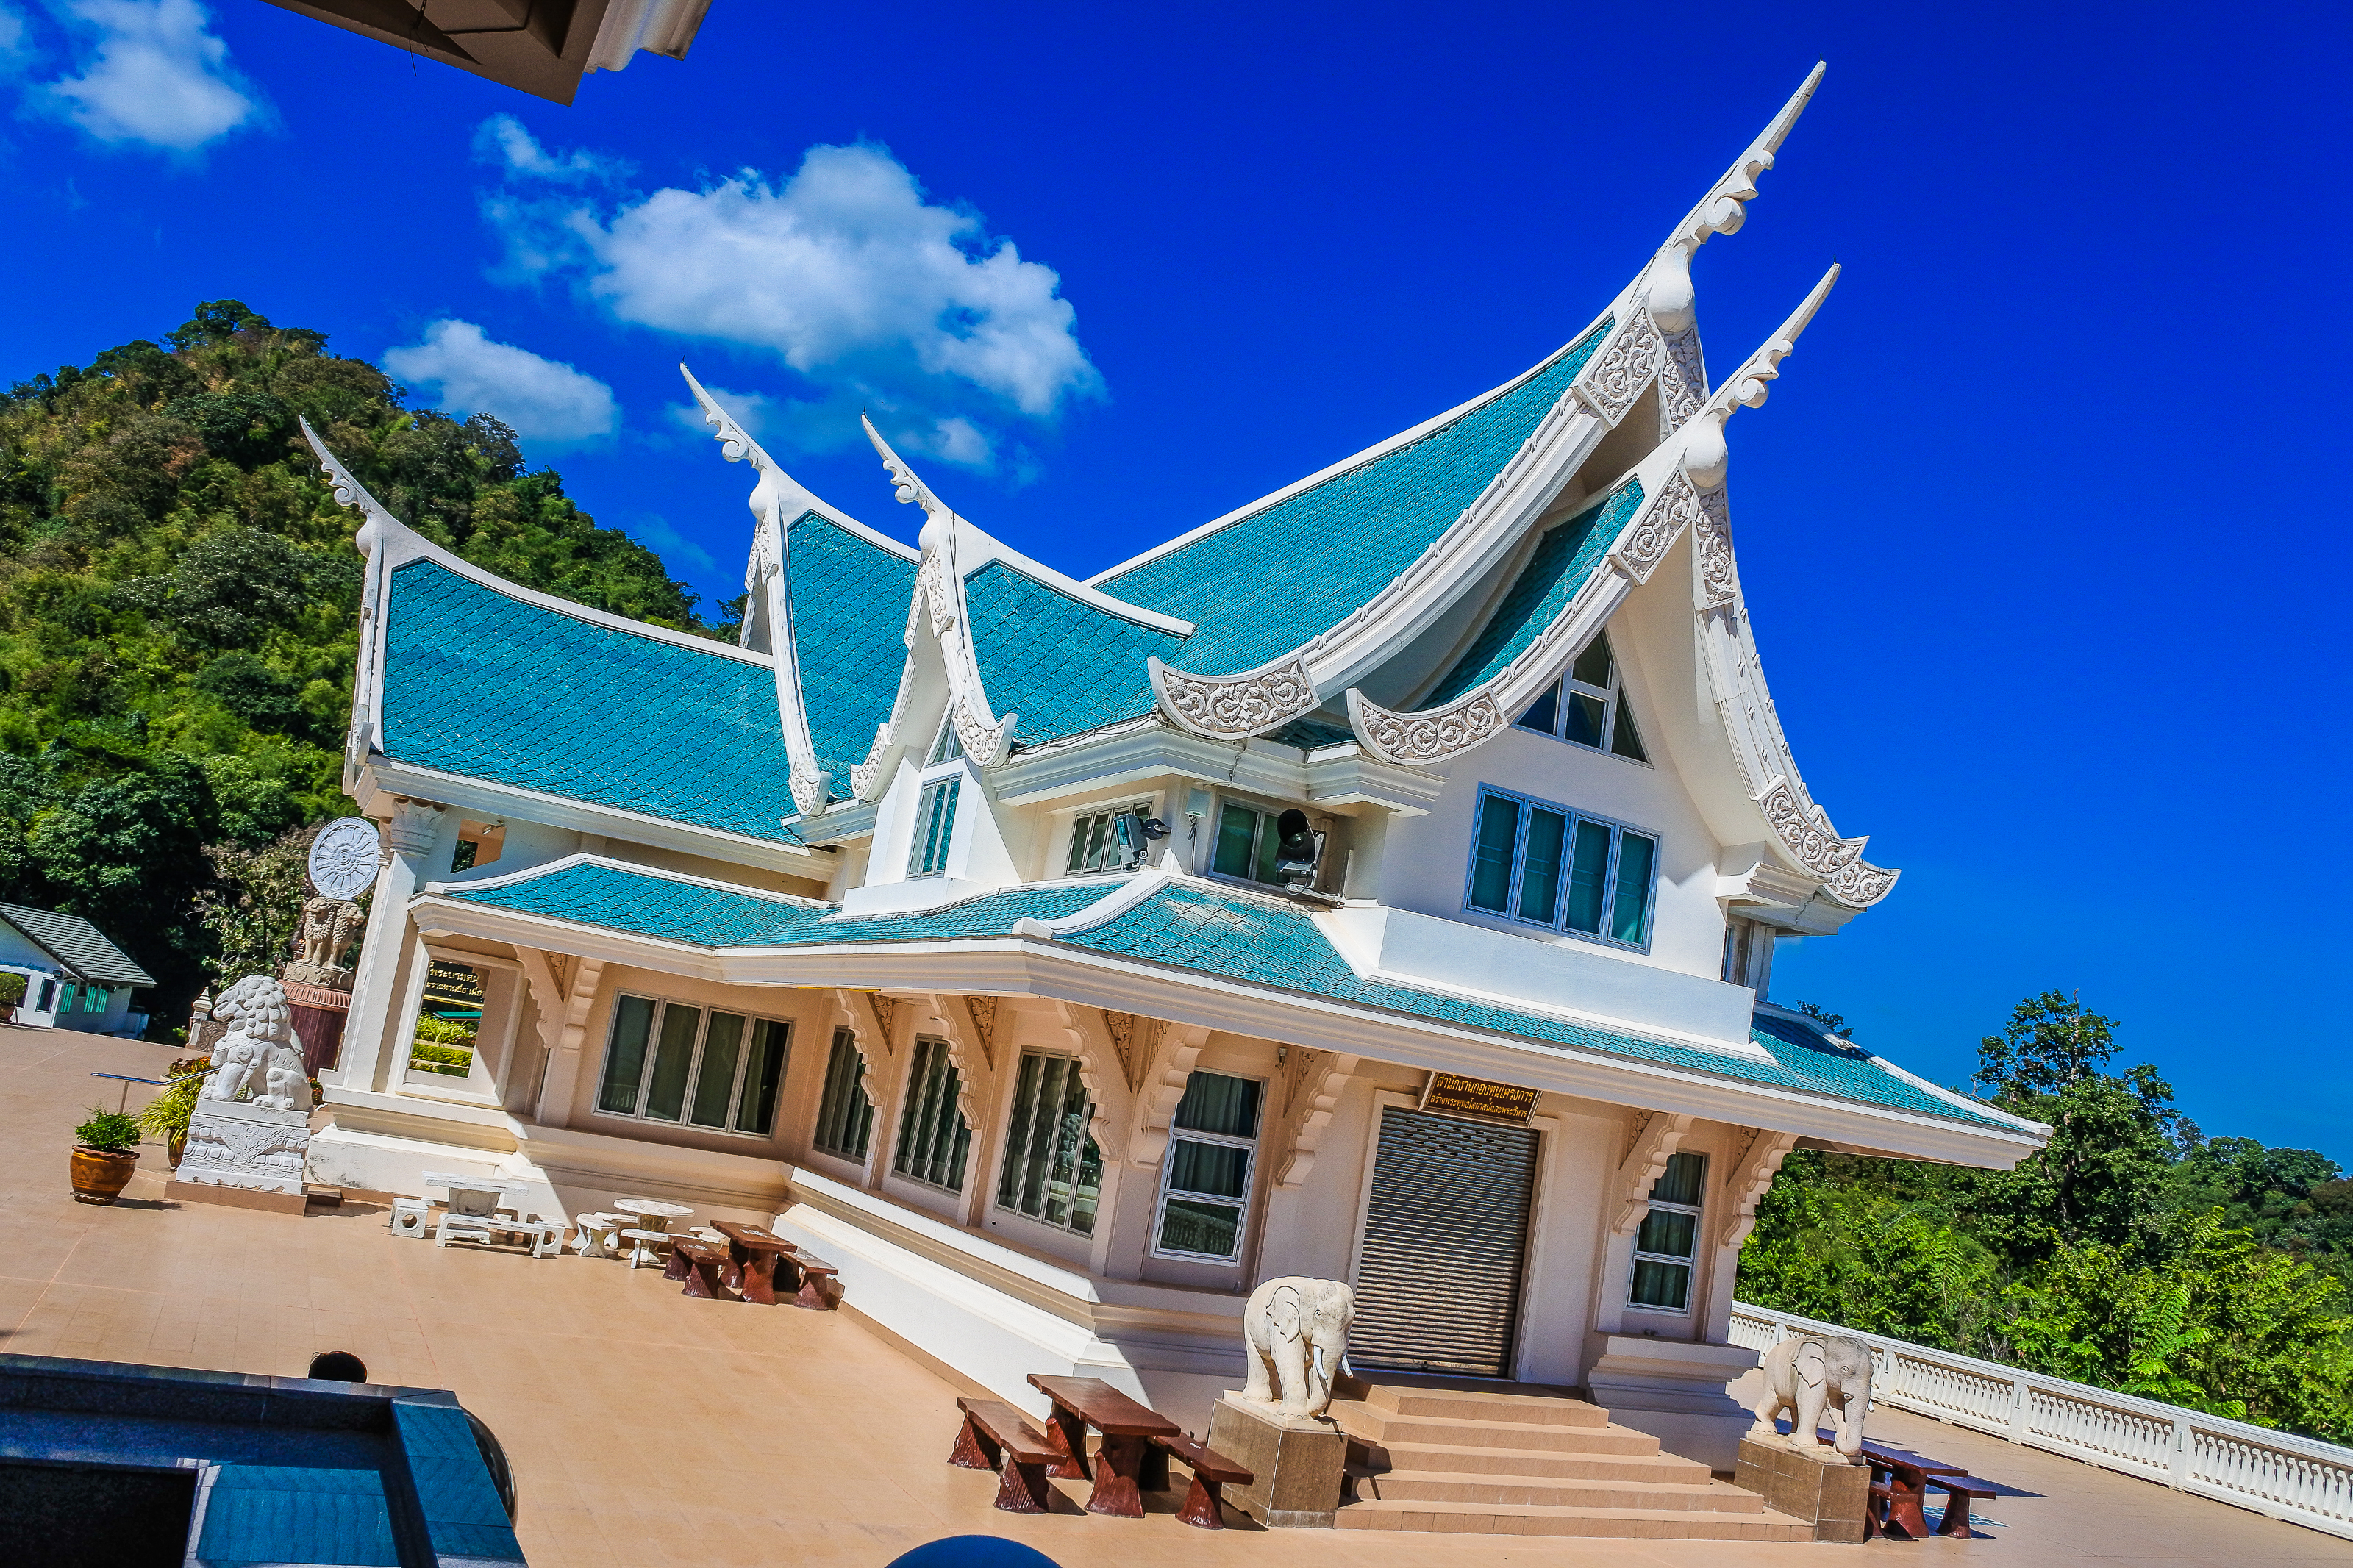
kon, building, design, thailand, udon, decoration, architecture, art, udonthani, old, texture, thai, abstract, wat, buddhism, ancient, religion, pa, background, culture, buddhist, temple, thani, phu, travel, property, sky, house, landmark, home, real estate, tourism, vacation, leisure, cloud, tourist attraction, facade, estate, roof, villa, hotel, world, place of worship, mansion